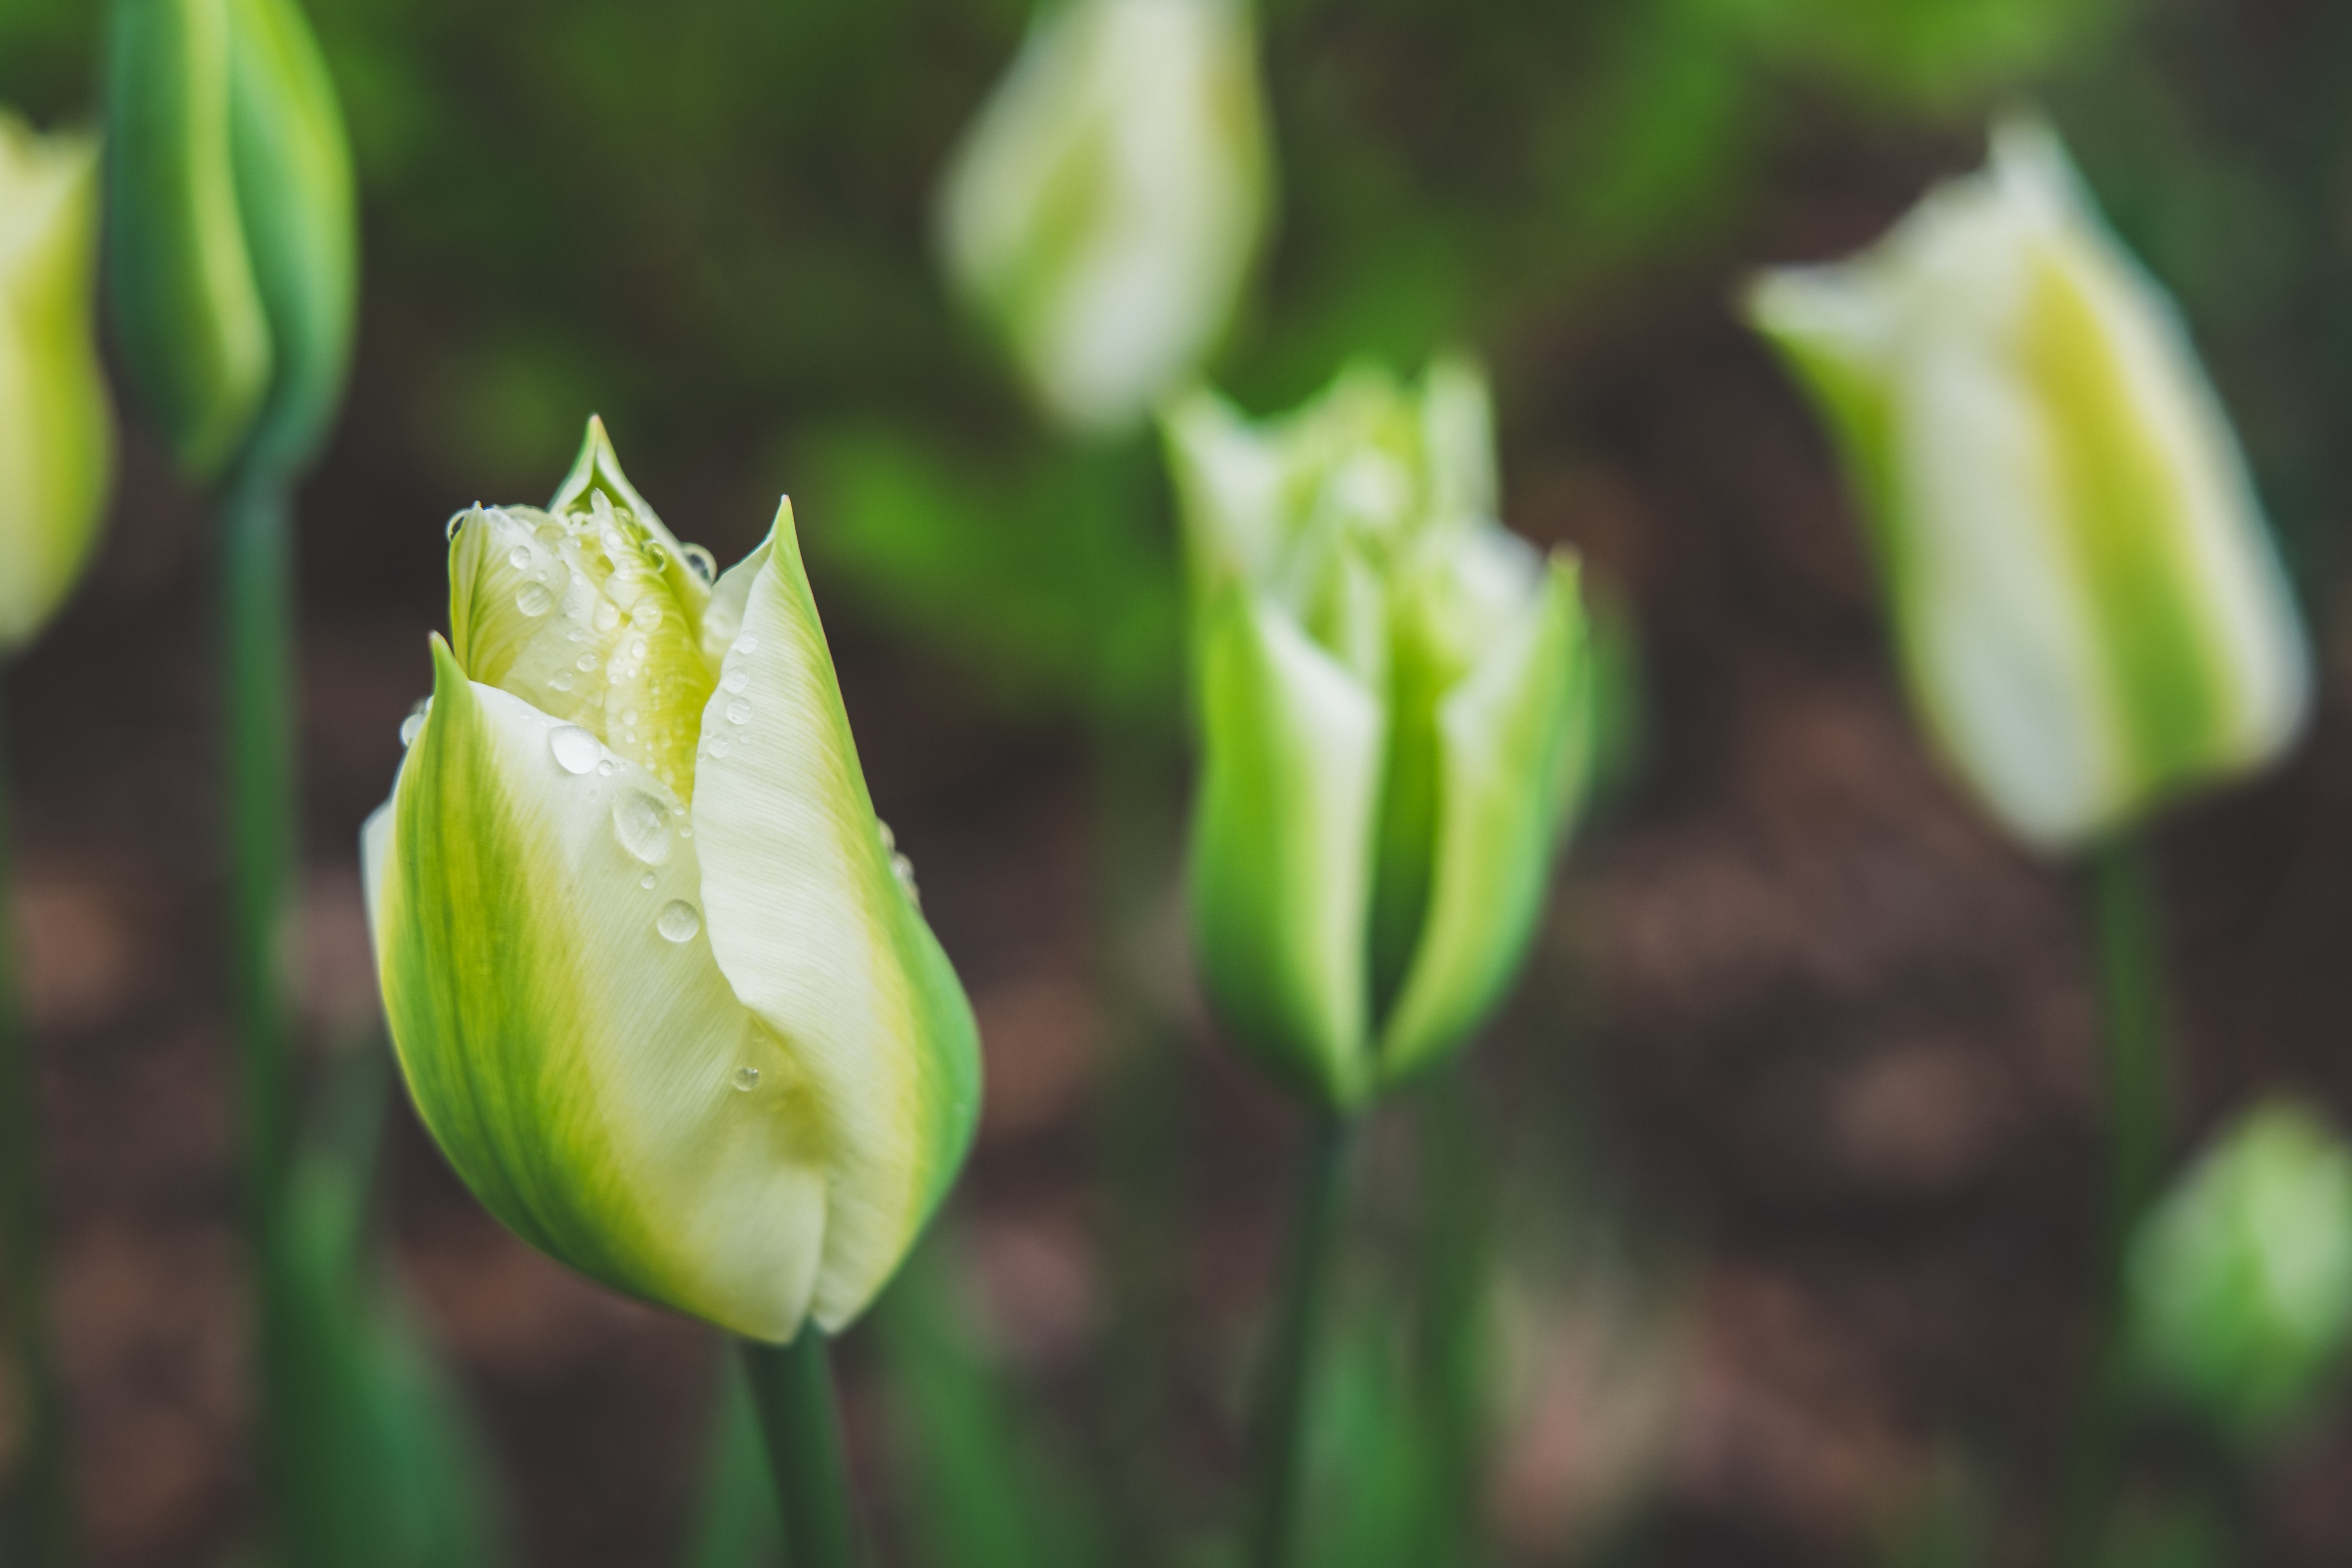
plant, flower, petal, tulip, green, botany, yellow, flora, bud, macro photography, flowering plant, lily family, plant stem, land plant